Judge Nathaniel Foster House

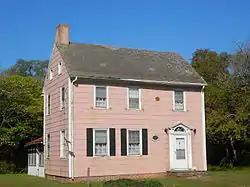

The Judge Nathaniel Foster House is located at 1649 Bayshore Drive in the Villas section of Lower Township in Cape May County, New Jersey, United States. The historic house was built around 1727 by Nathaniel Foster and was added to the National Register of Historic Places on August 25, 2014, for its significance in architecture. According to the nomination form, it is an example of a well-preserved heavy timber frame house.